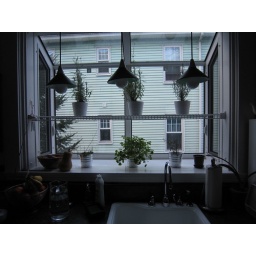
bump out window w/ plants over the sink